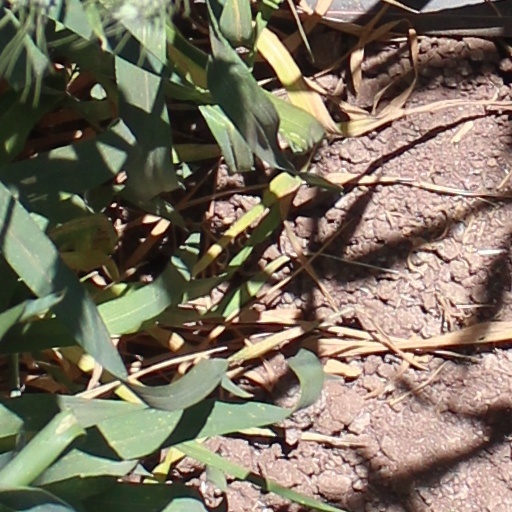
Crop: wheat